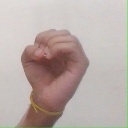
अक्षर: ऊ